2008 Australian Open

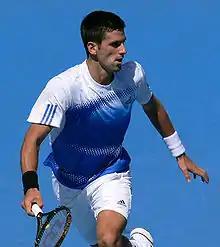
Novak Djokovic became the first Serbian man to win a Grand Slam title.

This tournament saw strong performances from Serbian players. The men's side saw Janko Tipsarević, winner of the boys' tournament in 2001, almost cause an upset when he pushed Roger Federer to five sets in the third round, with the final score being 6–7 (5–7), 7–6 (7–1), 5–7, 6–1, 10–8 in Federer's favour. The match, which overlapped into the night session due to rain earlier in the day, took almost four-and-a-half hours to complete. Third-seed Novak Djokovic became Serbia's first Grand Slam singles title winner (Ana Ivanovic would later become that country's first Grand Slam women's singles title winner, at the 2008 French Open), and the youngest ever winner of the Australian Open, at 20 years and 250 days of age, when he defeated surprise finalist Jo-Wilfried Tsonga in the final, having defeated the defending champion Federer in the semi-finals, and Australian hopeful Lleyton Hewitt in straight sets in the fourth round. Coincidentally, Djokovic would also defeat Federer in straight sets en route to his second Australian Open title, in 2011.